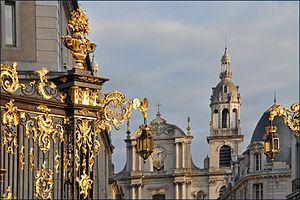
La paroisse Notre-Dame de Bonne-Nouvelle est l'une des sept paroisses du secteur pastoral de Nancy-Ville et des 55 paroisses du diocèse de Nancy-Toul.